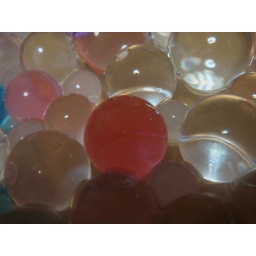
found tis red was surrounded by so many white water baby so took it :p